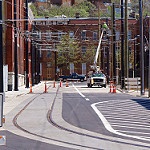
Scene: Outdoor